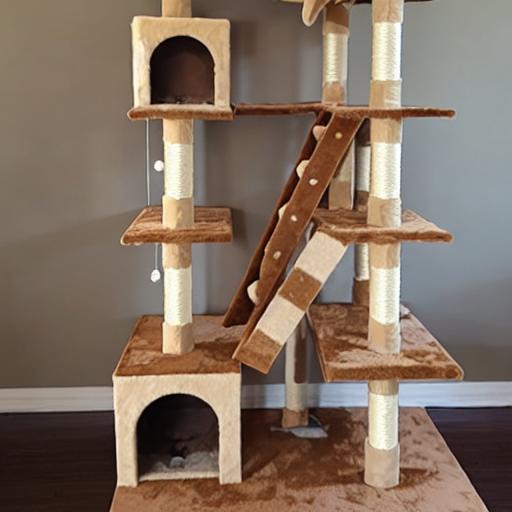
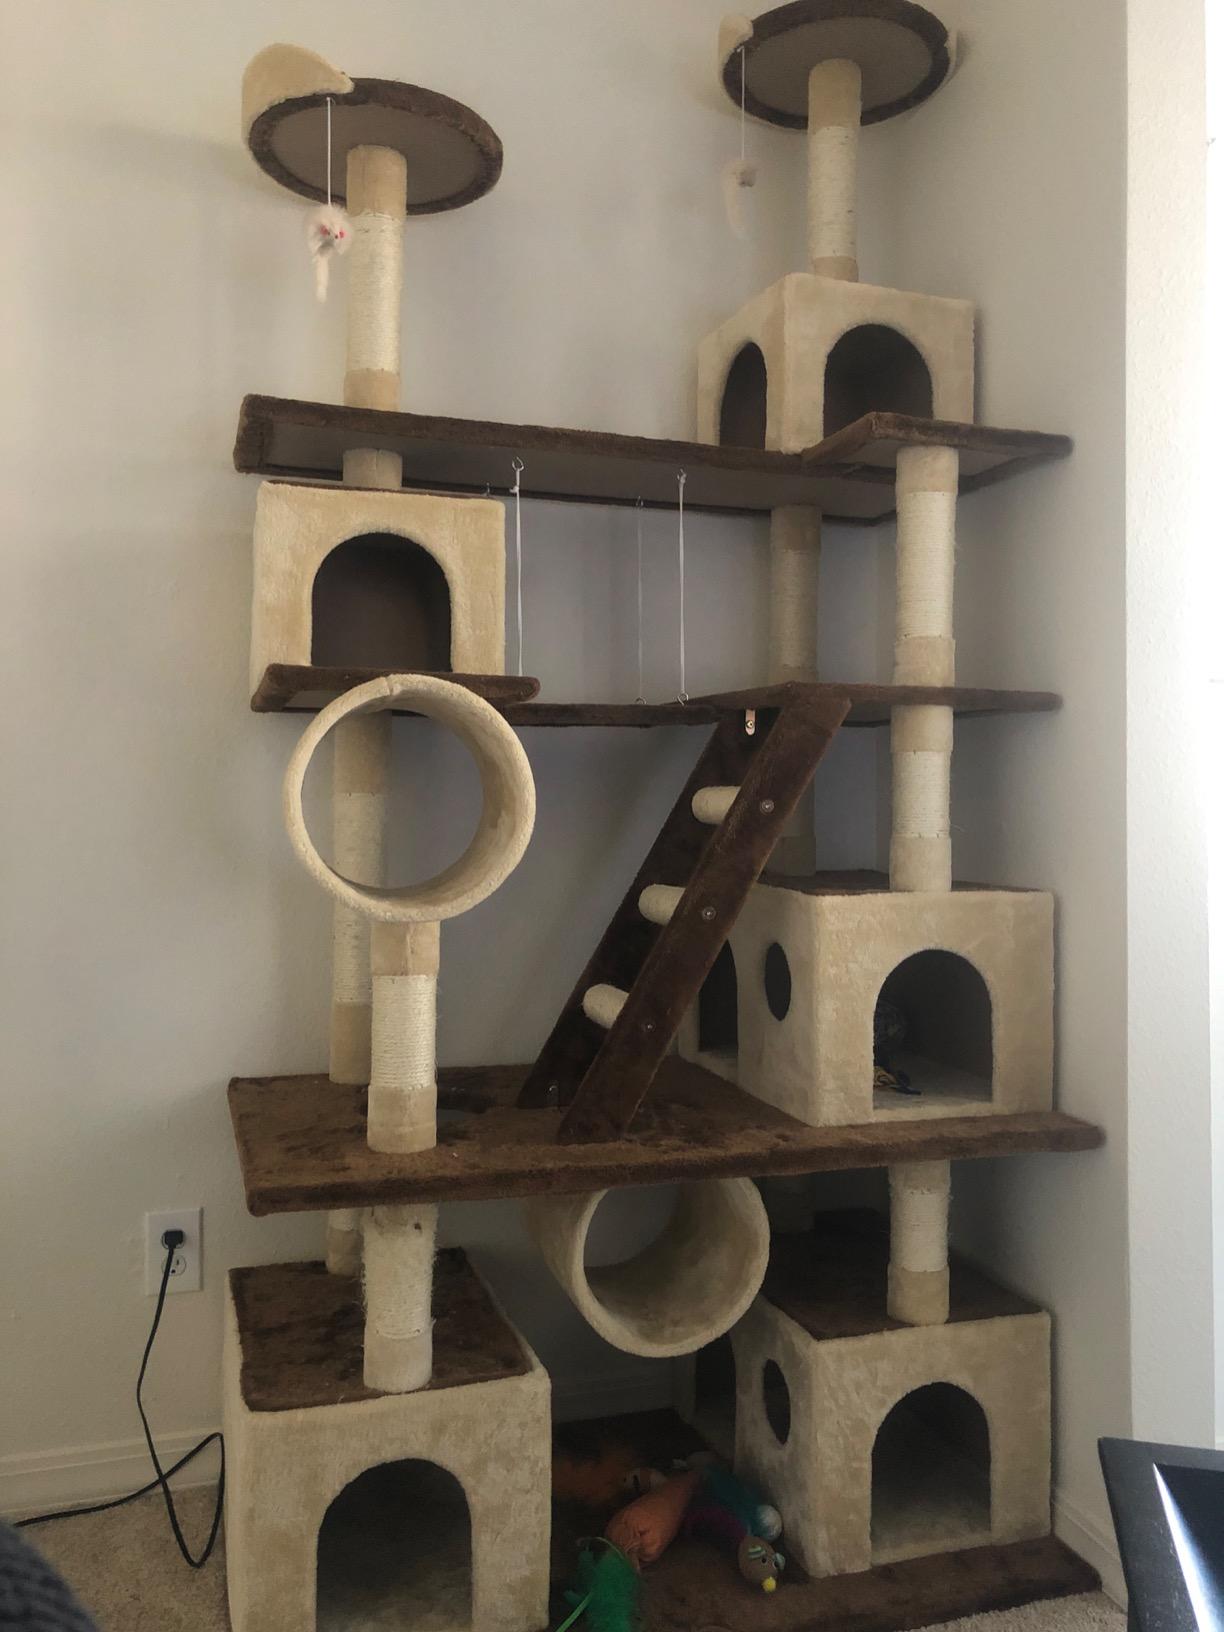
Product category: items_cat tree
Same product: no